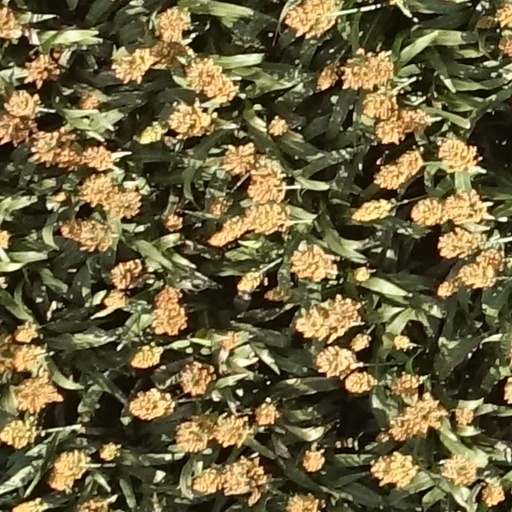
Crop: sorghum